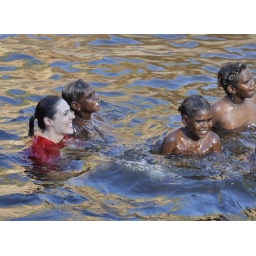
Linley and the Areyonga kids at home in the water